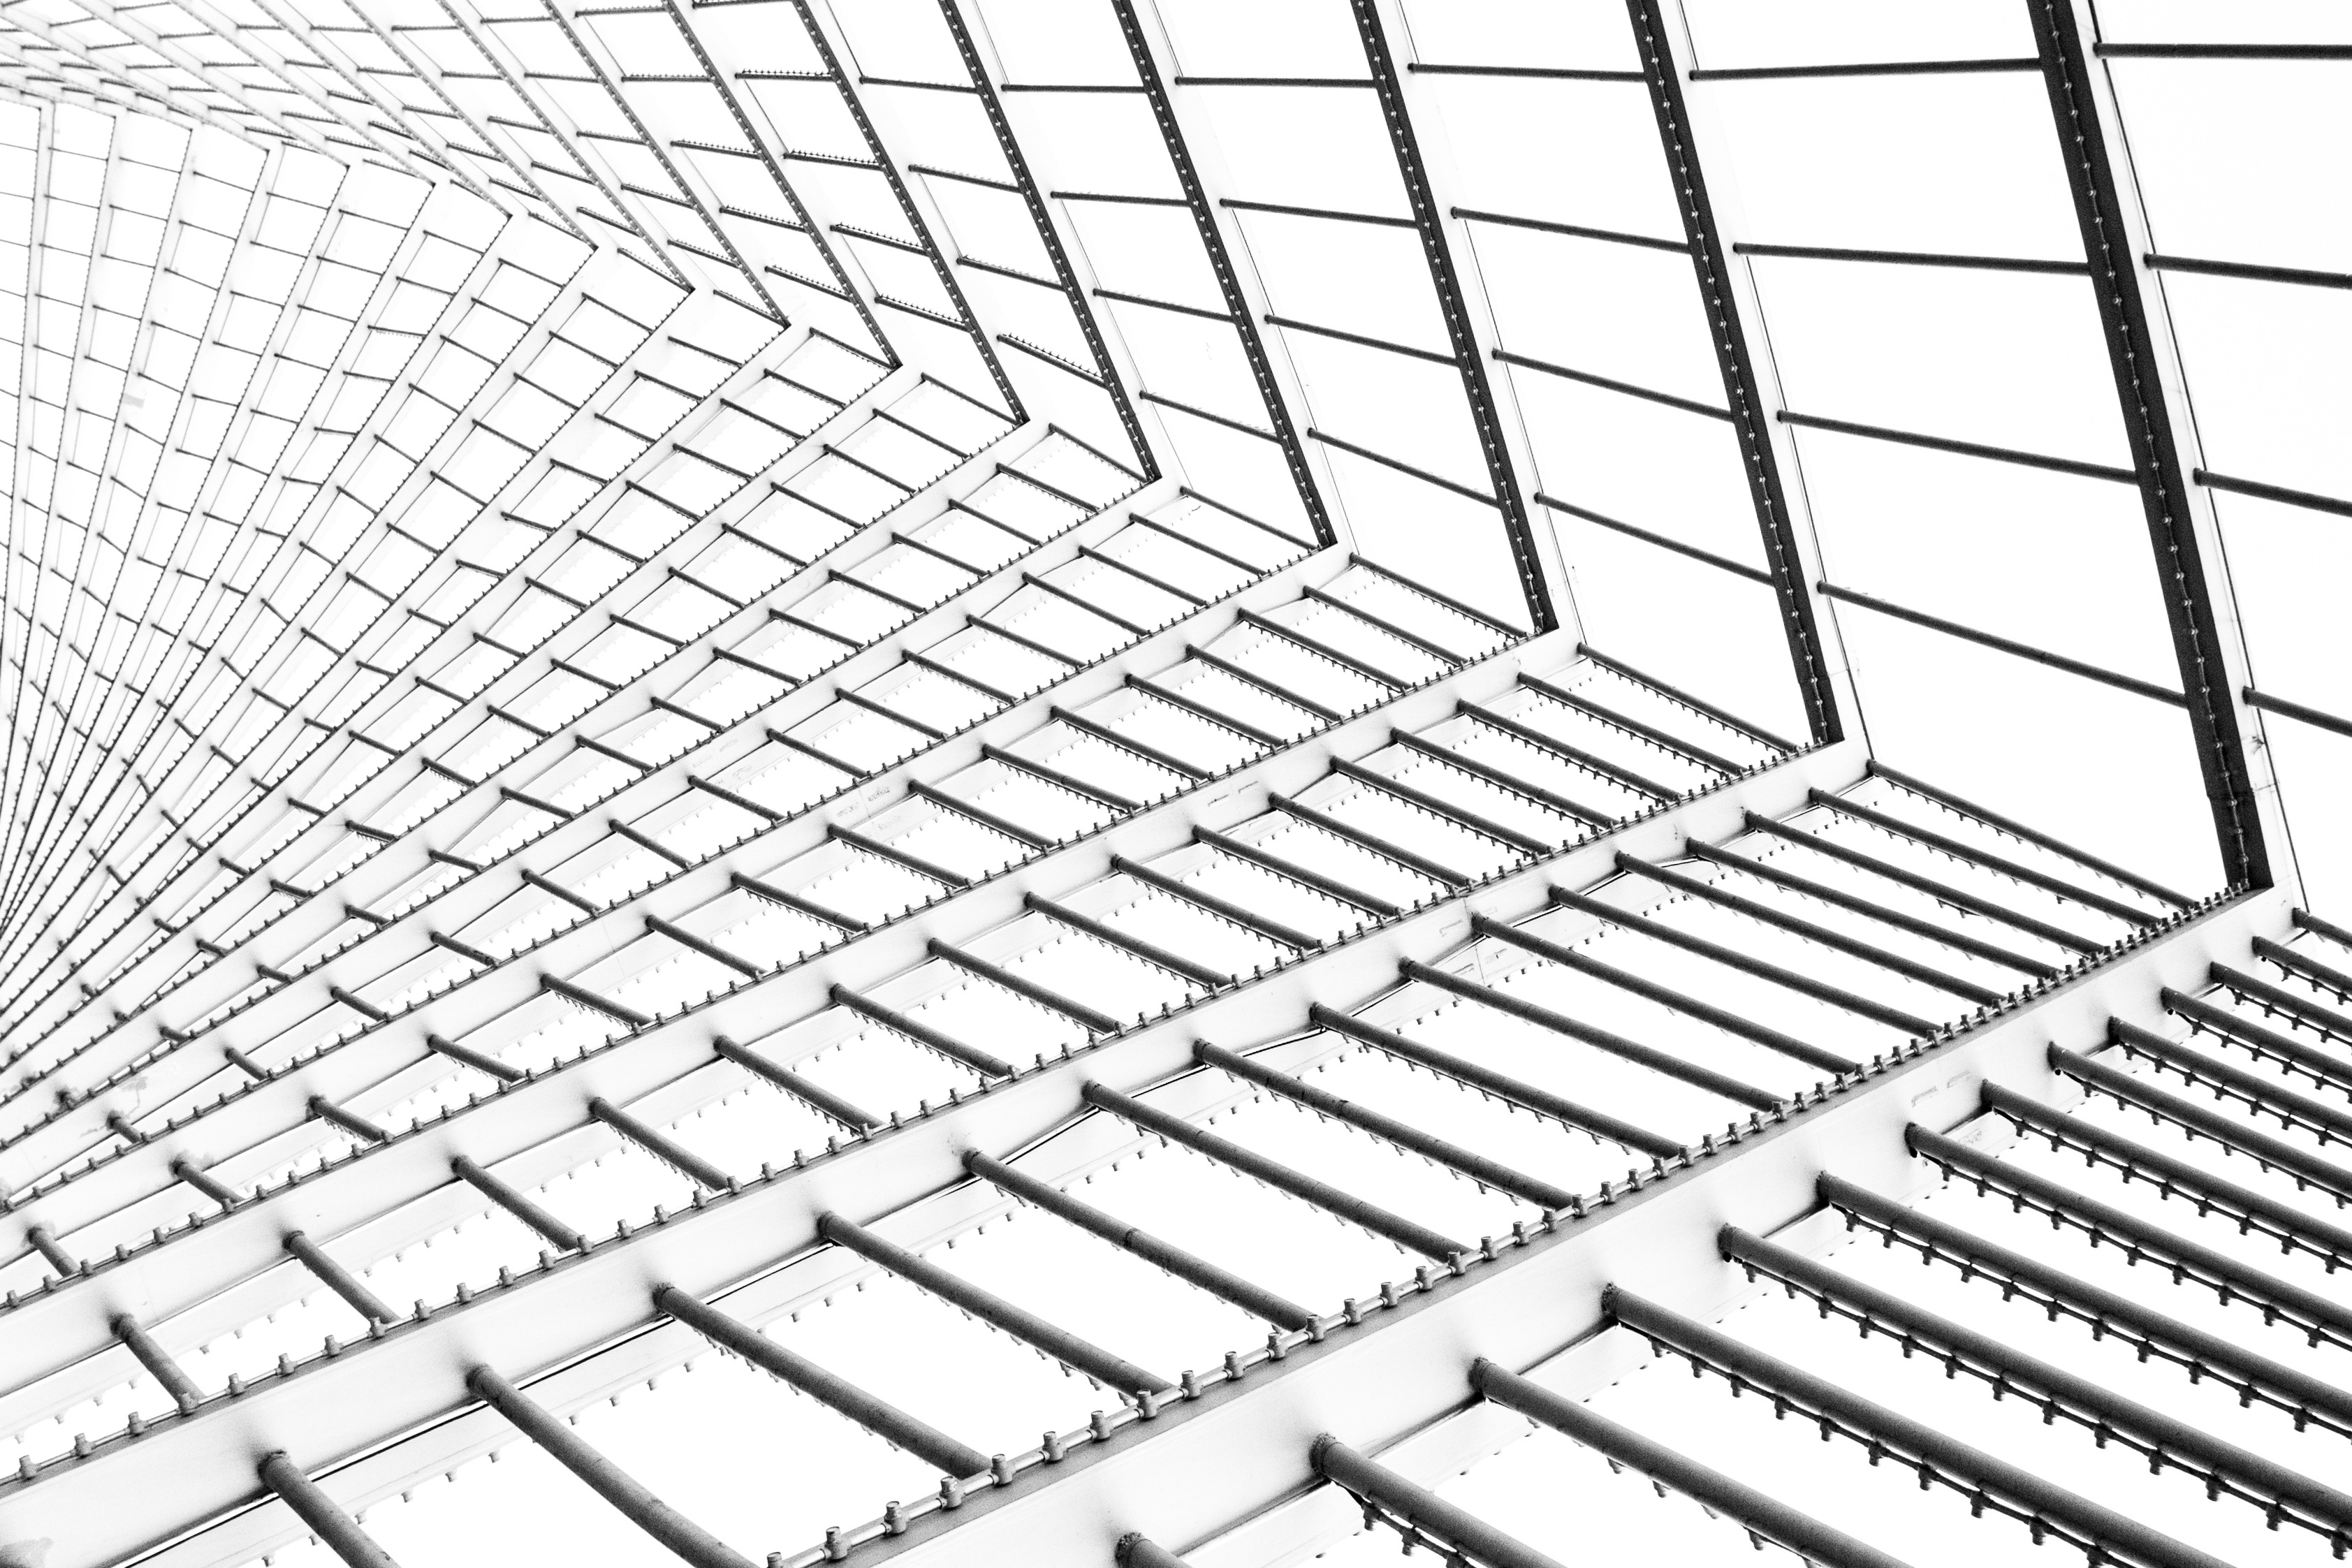
black and white, floor, pattern, line, monochrome, sketch, drawing, net, shape, flooring, outdoor structure